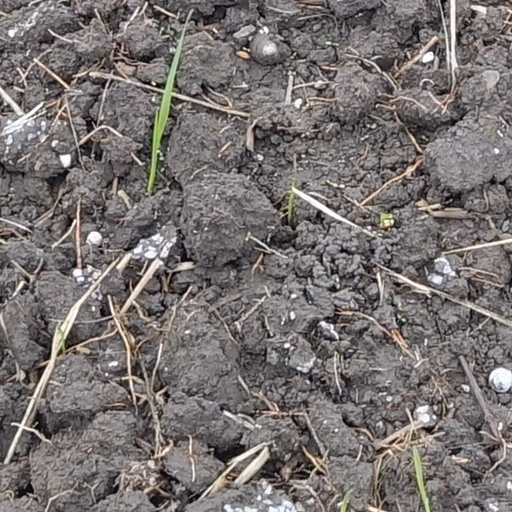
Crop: wheat